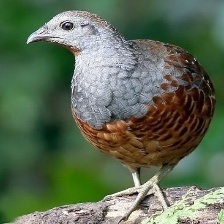
Species: CHINESE BAMBOO PARTRIDGE
Scientific name: BAMBUSICOLA THORACICUS
ImageNet parent category: partridge